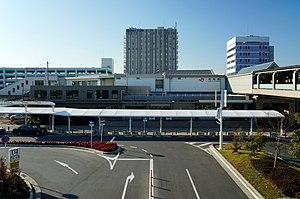
La gare de Kariya est une gare ferroviaire de la ville de Kariya, dans la préfecture d'Aichi, au Japon. La gare est exploitée par les compagnies JR Central et Meitetsu.